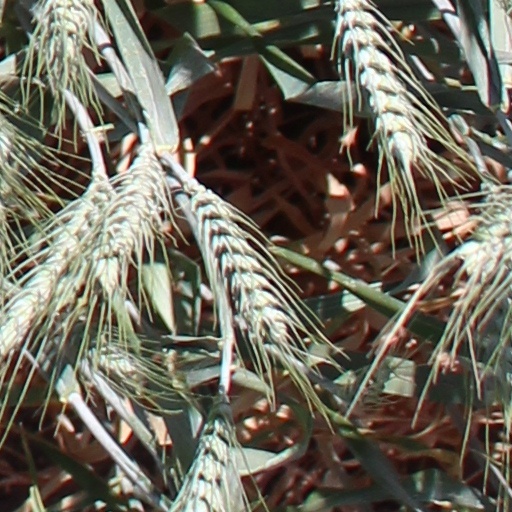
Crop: wheat